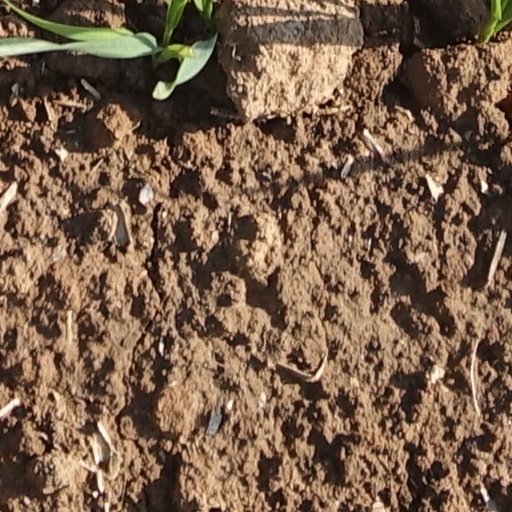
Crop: wheat